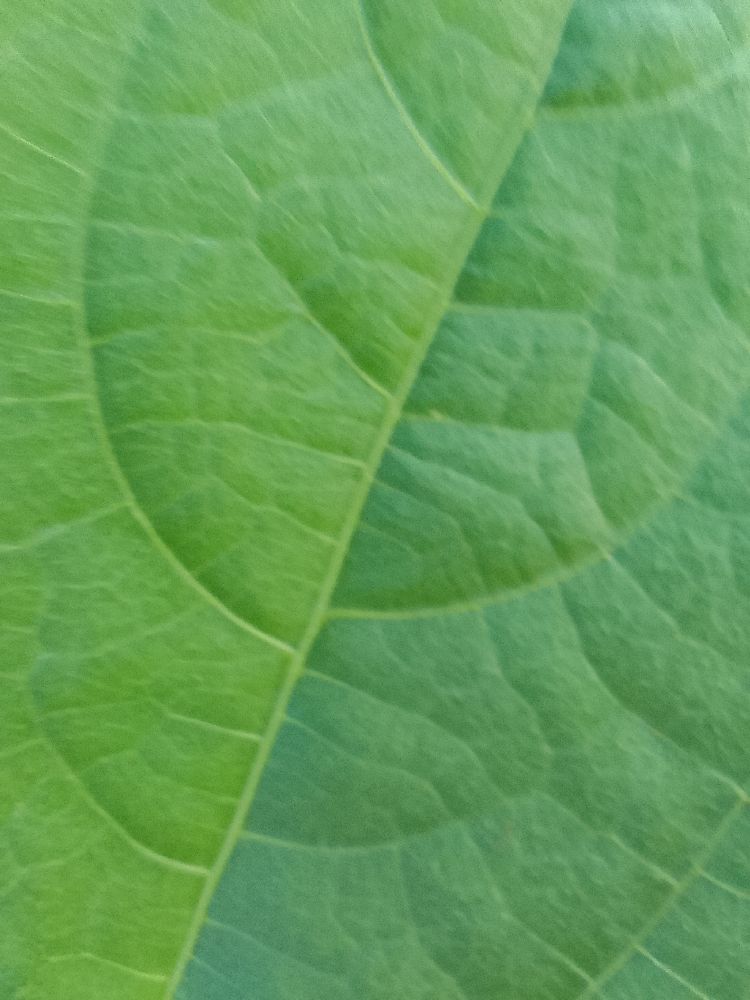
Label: healthy